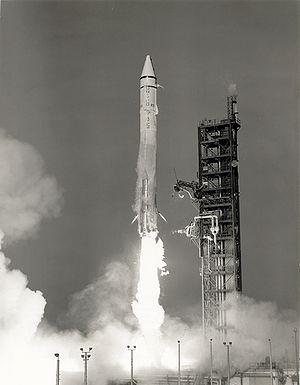
Mariner 9 est une sonde orbitale de la NASA qui a aidé à l'exploration de Mars. Elle fait partie du programme Mariner.
22 juillet : découverte de la Dame de Baza, une statuette en pierre polychrome du IVᵉ siècle av. J.-C., dans le Cerro del Santuario, nécropole de l'antique cité de Basti, dans la province de Grenade.